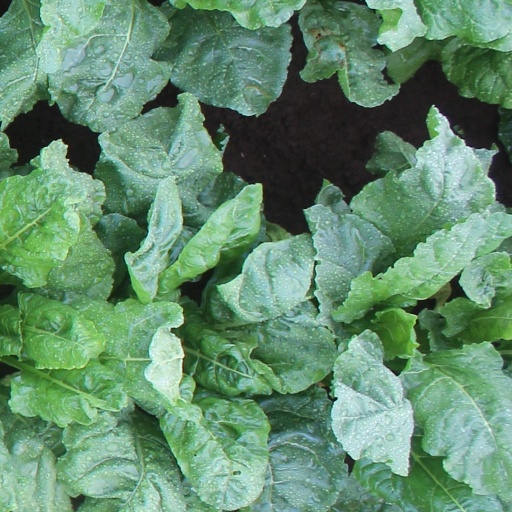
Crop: sugar beet